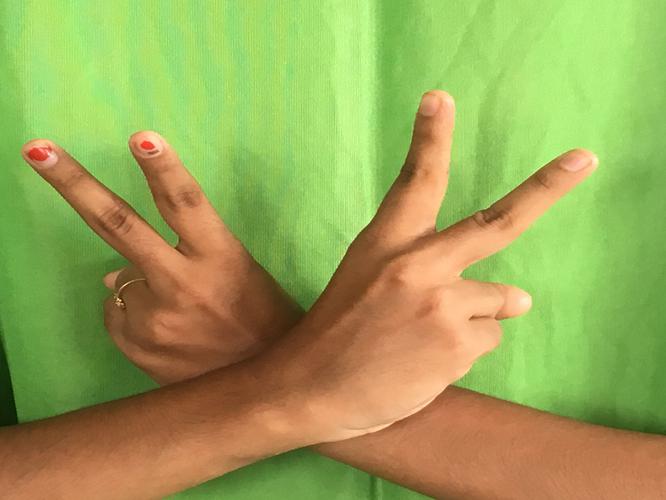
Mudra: Kartariswastika
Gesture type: double_hand